Magnus Sveningsson

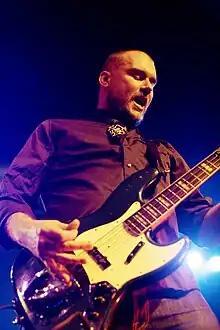
Magnus Sveningsson (2006)

Magnus Sveningsson (born Johan Magnus Sveningsson on 4 April 1972) is best known as the bassist in the Swedish rock band The Cardigans.